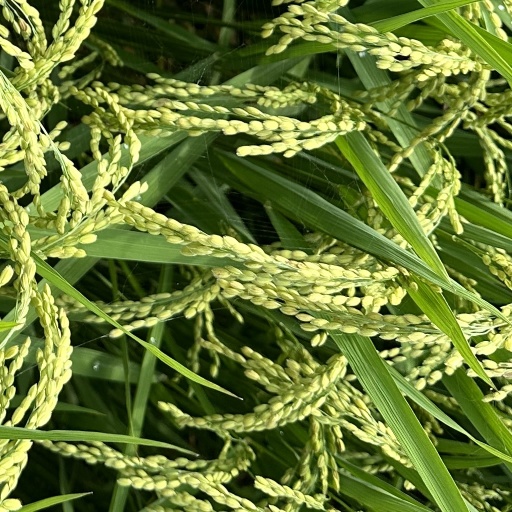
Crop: rice